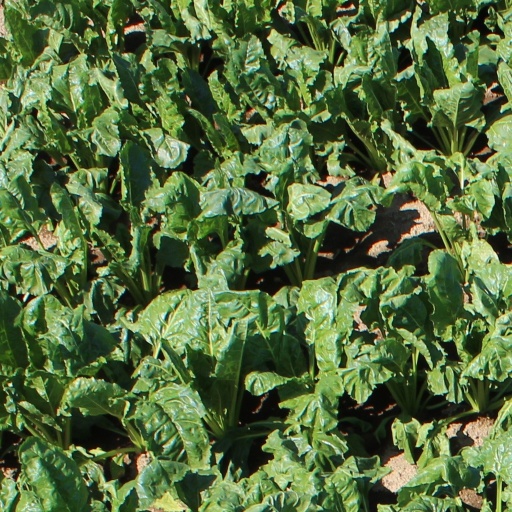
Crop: sugar beet